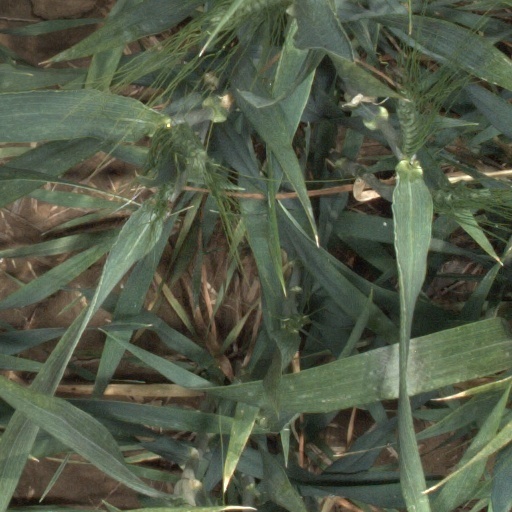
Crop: wheat